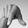
ASL letter: Q